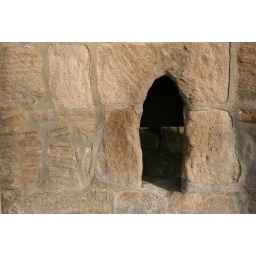
This opening in the wall of the church may have been some kind of &amp;quot;box office&amp;quot; to give alms to the poor.